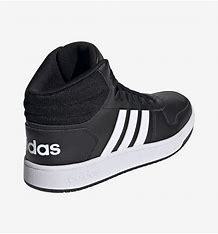
Brand: Adidas
Model: Hoops 2